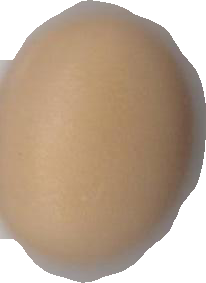
Variety: Anjasmoro